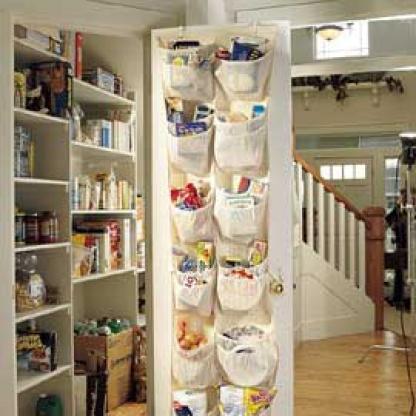
Scene: Indoor